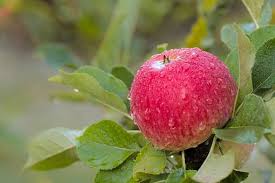
Label: Apple